Perth, Scotland

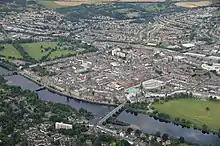
Three of the four bridges that cross the Tay at Perth. Right to left: Perth Bridge, Queen's Bridge and the Tay Viaduct

The Category A listed St John's Kirk, on St John's Place, is architecturally and historically one of the most significant buildings in Perth. The settlement of the original church dates back to the mid-12th century. During the middle of the 12th century, the church was allowed to fall into disrepair, when most of the revenues were used by David I to fund Dunfermline Abbey. The majority of the present church was constructed between 1440 and 1500. Though much altered, its tower and lead-clad spire continue to dominate the Perth skyline. The Church has lost its medieval south porch and sacristy, and the north transept was shortened during the course of the 19th century during street-widening. A rare treasure, a unique survival in Scotland, is a 15th-century brass candelabrum or chandelier, imported from the Low Countries. The survival of this object is all the more remarkable as it includes a statuette of the Virgin Mary. It is thought to have been hung in the Skinner's aisle. An inventory of 1544 lists another hanging brass chandelier as an ornament of the altar of Our Lady.